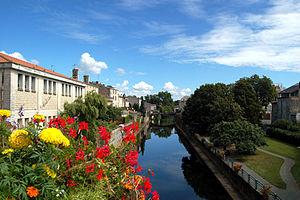
La Vendée à Fontenay-le-Comte
La Vendée est une rivière qui traverse notamment le département français de la Vendée, auquel elle a donné son nom. C'est un affluent de la Sèvre Niortaise, fleuve côtier.
Fontenay-le-Comte est une commune de l'Ouest de la France, sous-préfecture du département de la Vendée dans la région Pays de la Loire.